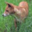
Label: dog